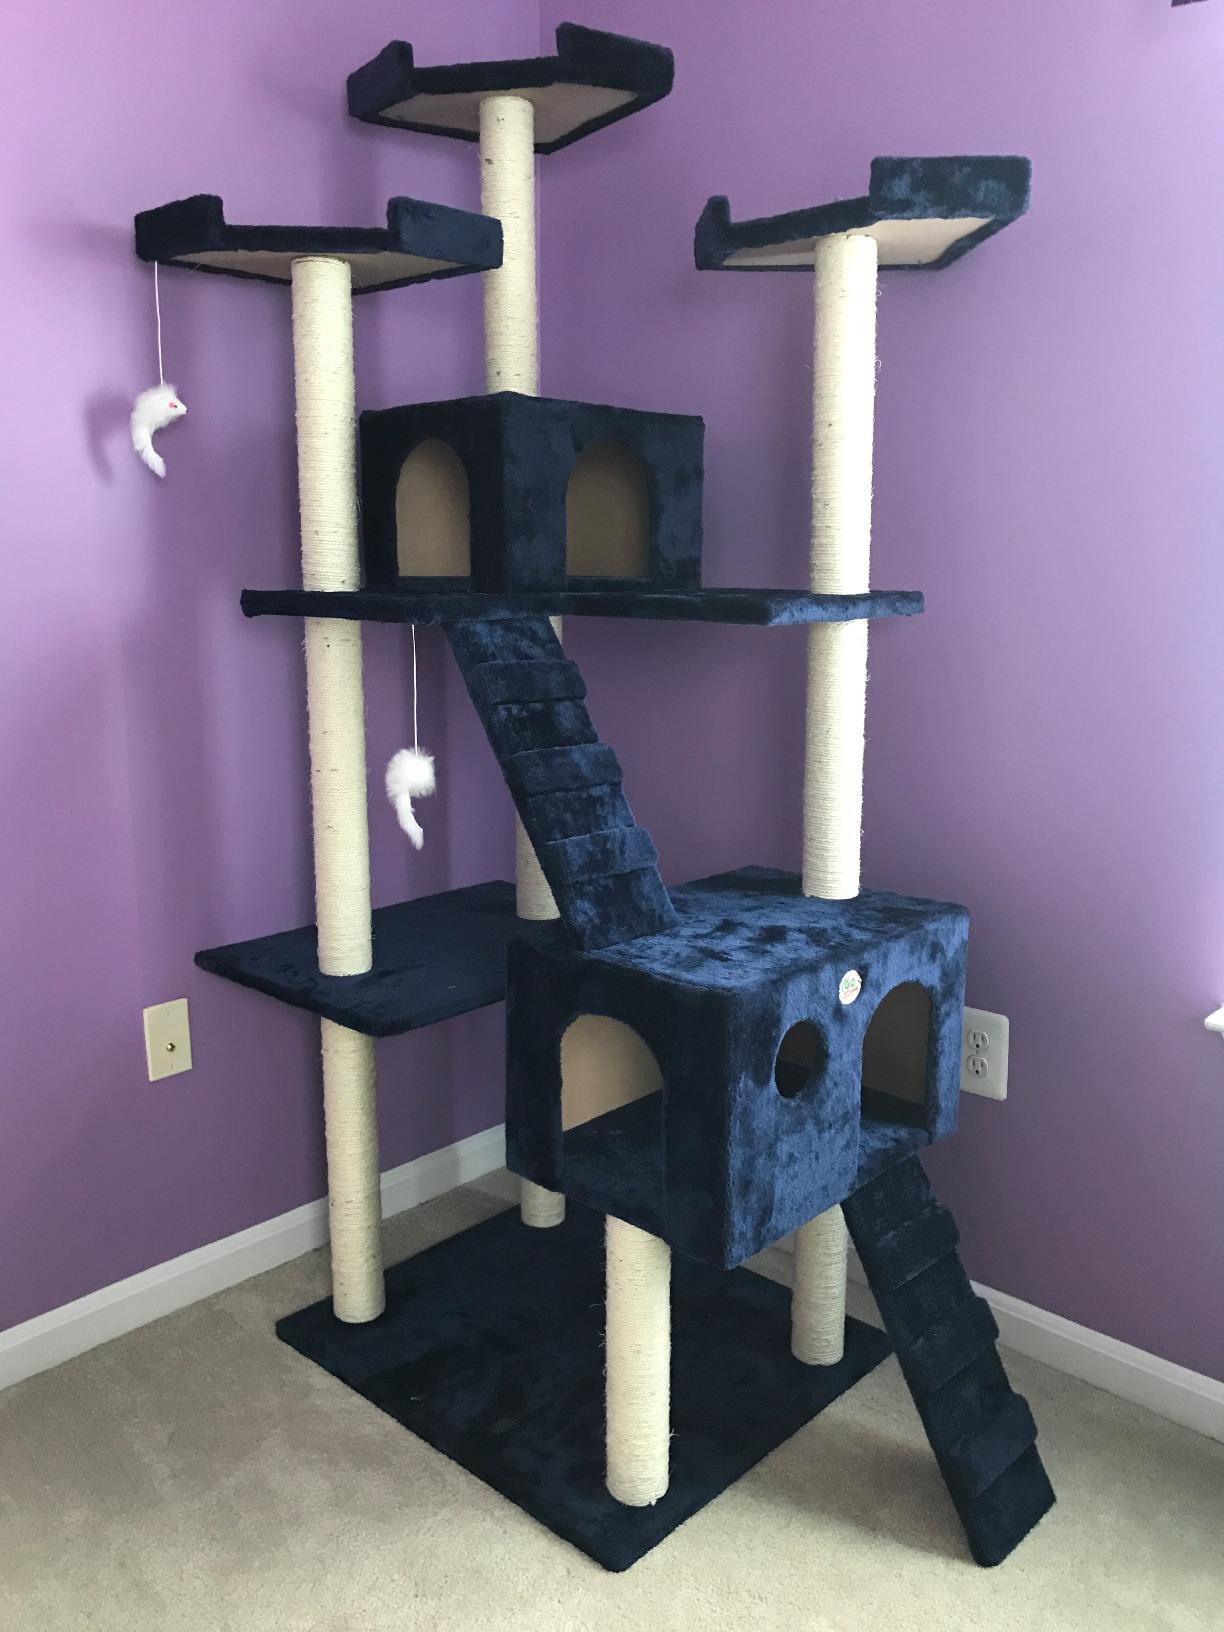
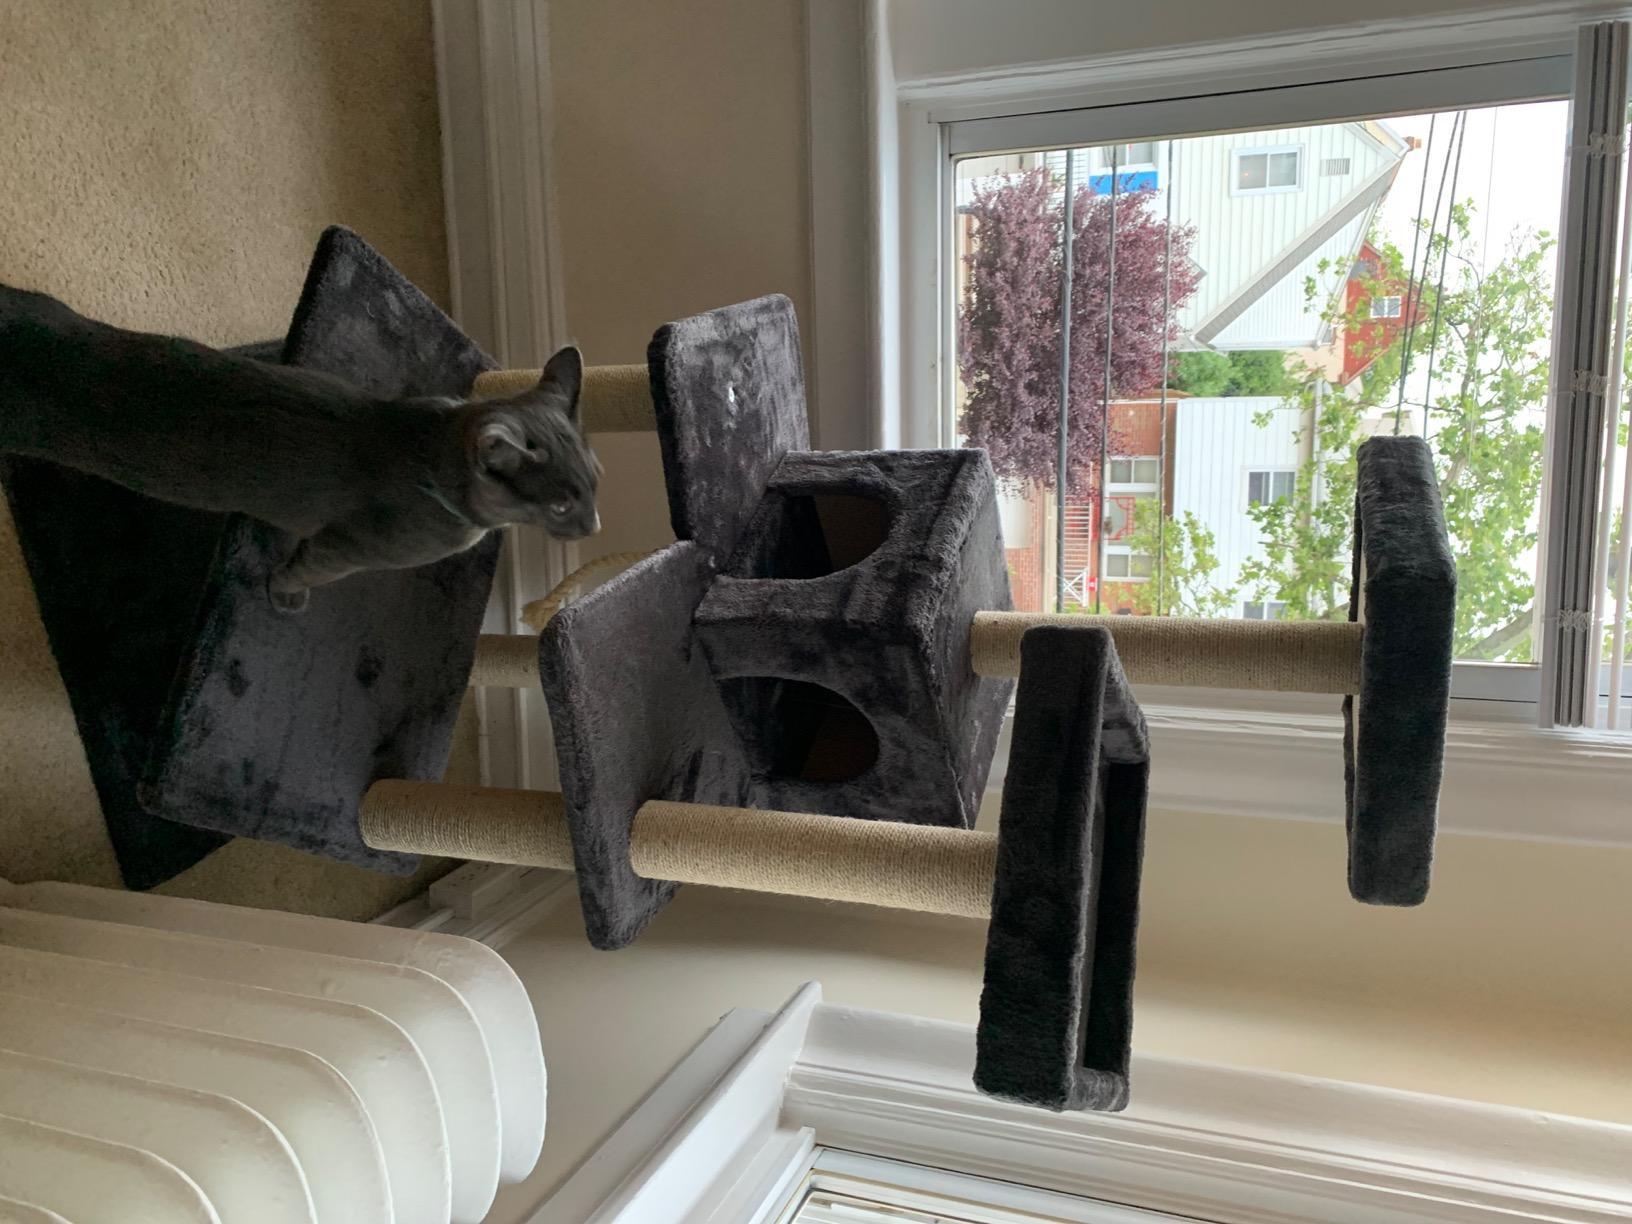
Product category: items_cat tree
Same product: no